Théodore Géricault

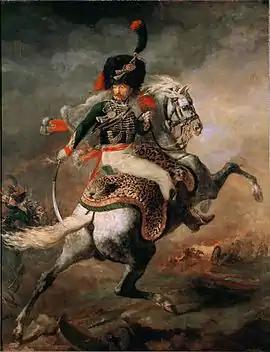
"The Charging Chasseur", 1812

Géricault's first major work, "The Charging Chasseur", exhibited at the Paris Salon of 1812, revealed the influence of the style of Rubens and an interest in the depiction of contemporary subject matter. This youthful success, ambitious and monumental, was followed by a change in direction: for the next several years Géricault produced a series of small studies of horses and cavalrymen.